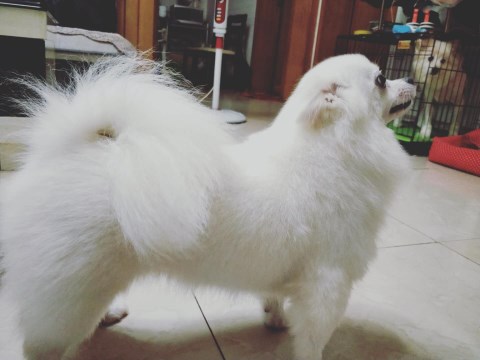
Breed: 1936-n000005-Pomeranian